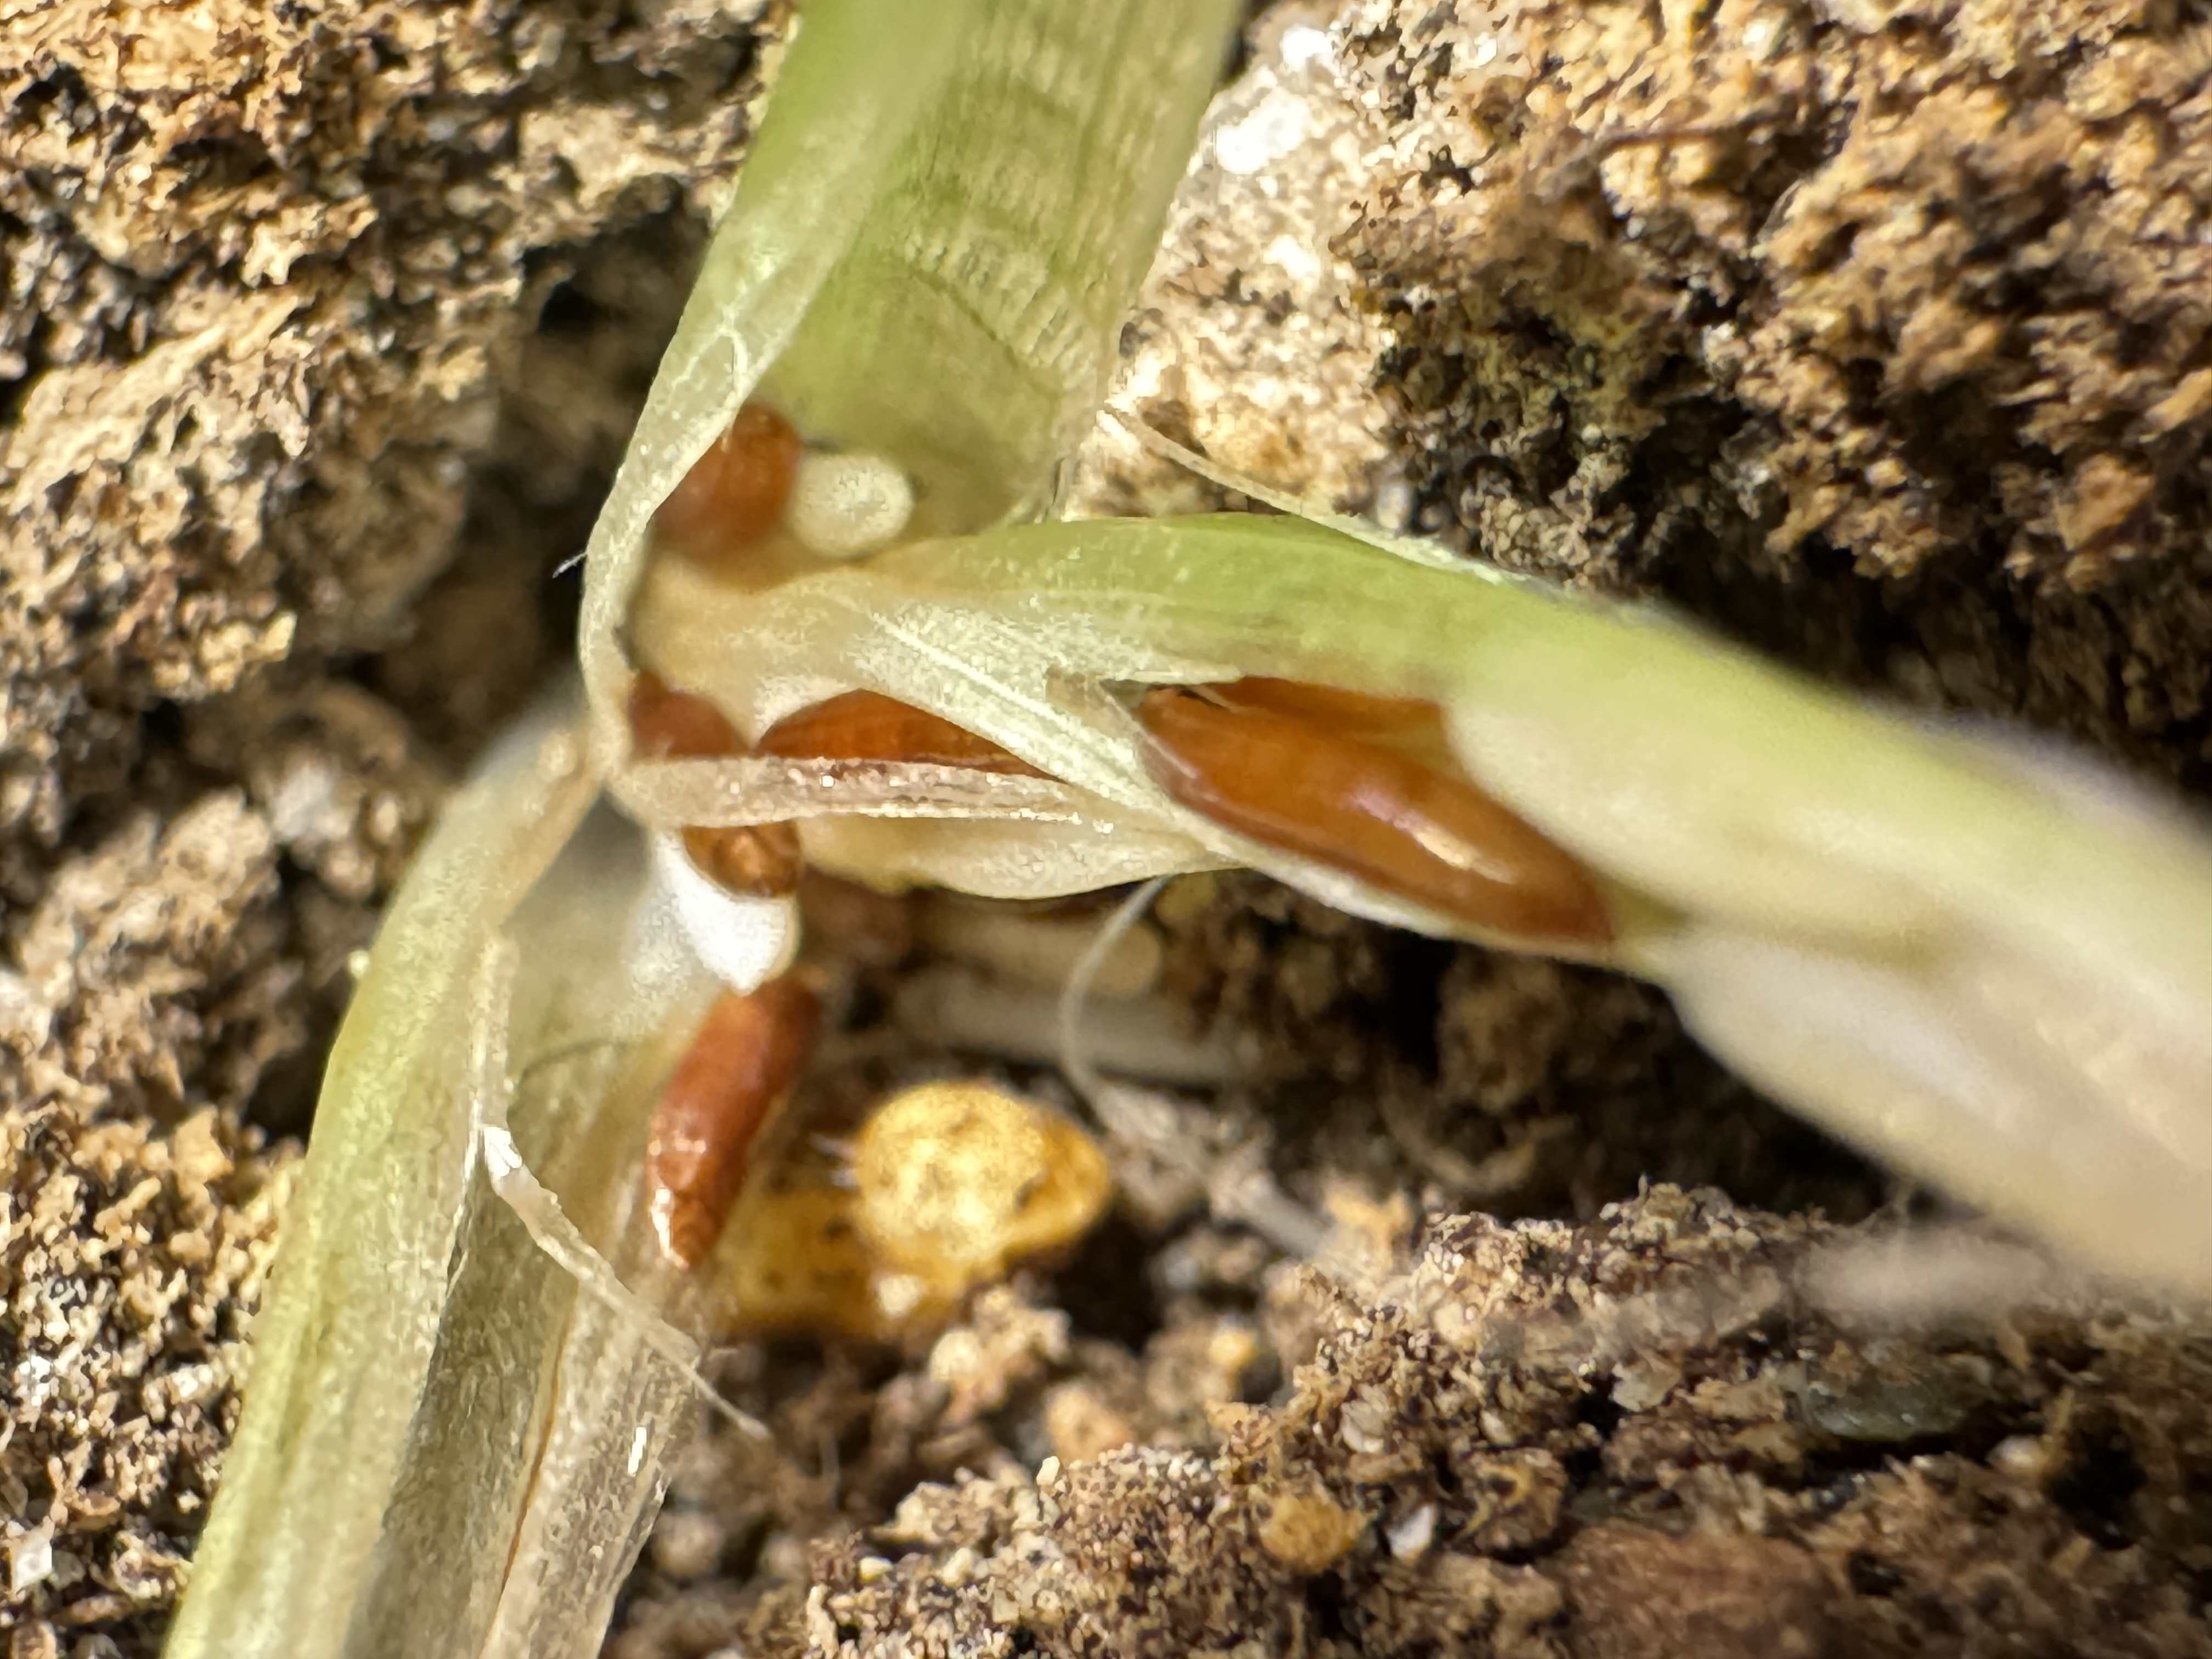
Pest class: hessian_fly